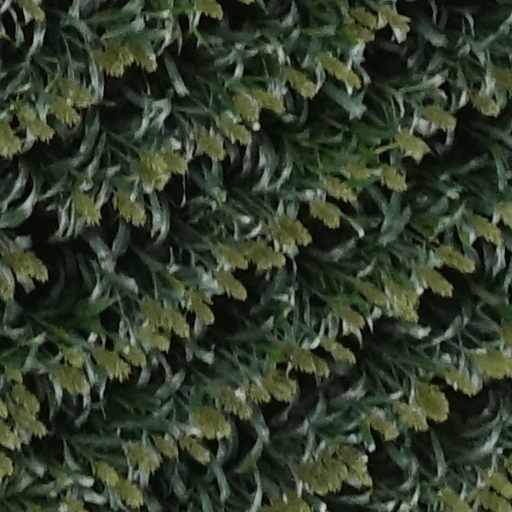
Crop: sorghum